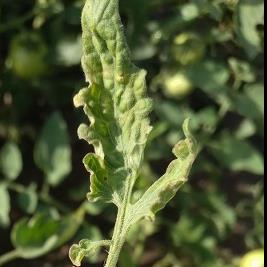
Crop: Tomato
Condition: virosis-d